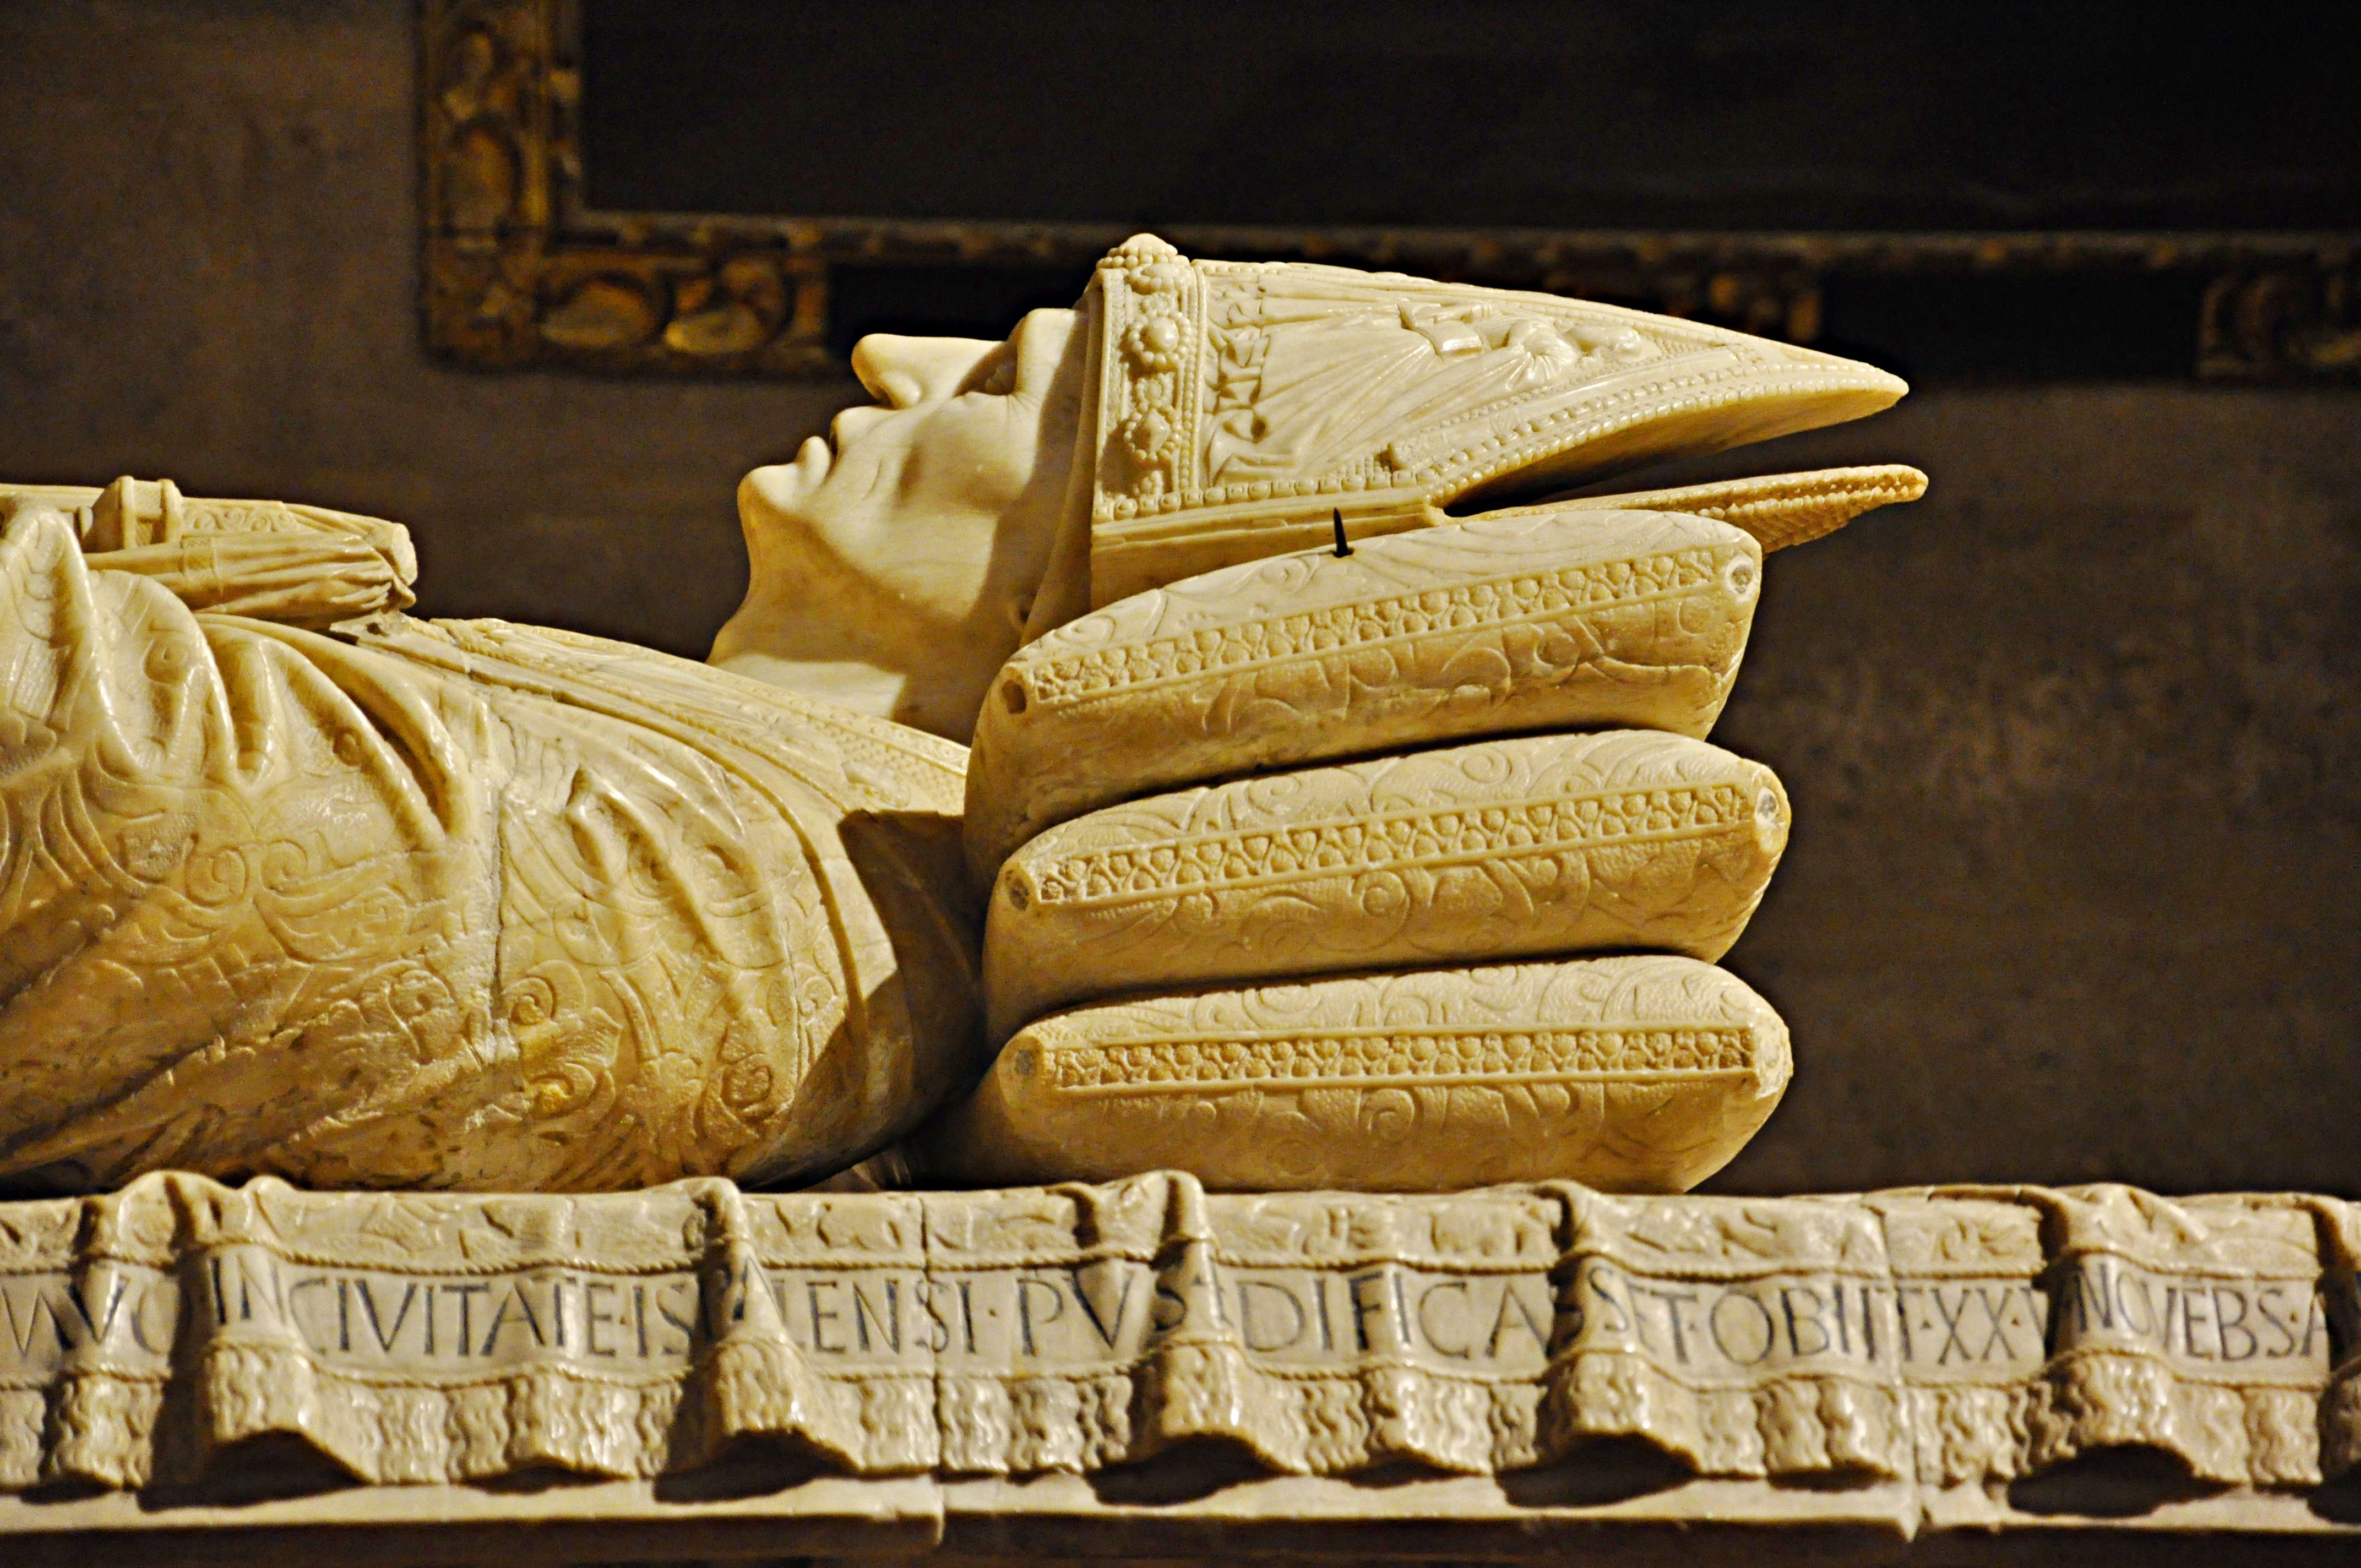
wood, monument, statue, food, religion, church, cathedral, rest, dead, death, material, grave, sculpture, catholic, art, temple, seville, image, bury, tomb, carving, lying, cardinal, reclining, catholics, ancient history, cardinals, cardinal cervantes, dignitary